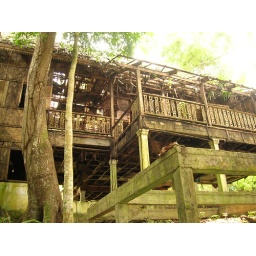
Abandoned house in the forest